Lexell's theorem

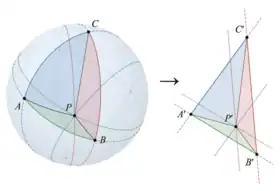
Mapping from spherical area coordinates to barycentric coordinates in the plane

The barycentric coordinate system for points relative to a given triangle in affine space does not have a perfect analogy in spherical geometry; there is no single spherical coordinate system sharing all of its properties. One partial analogy is "spherical area coordinates" for a point formula_28 relative to a given spherical triangle formula_53